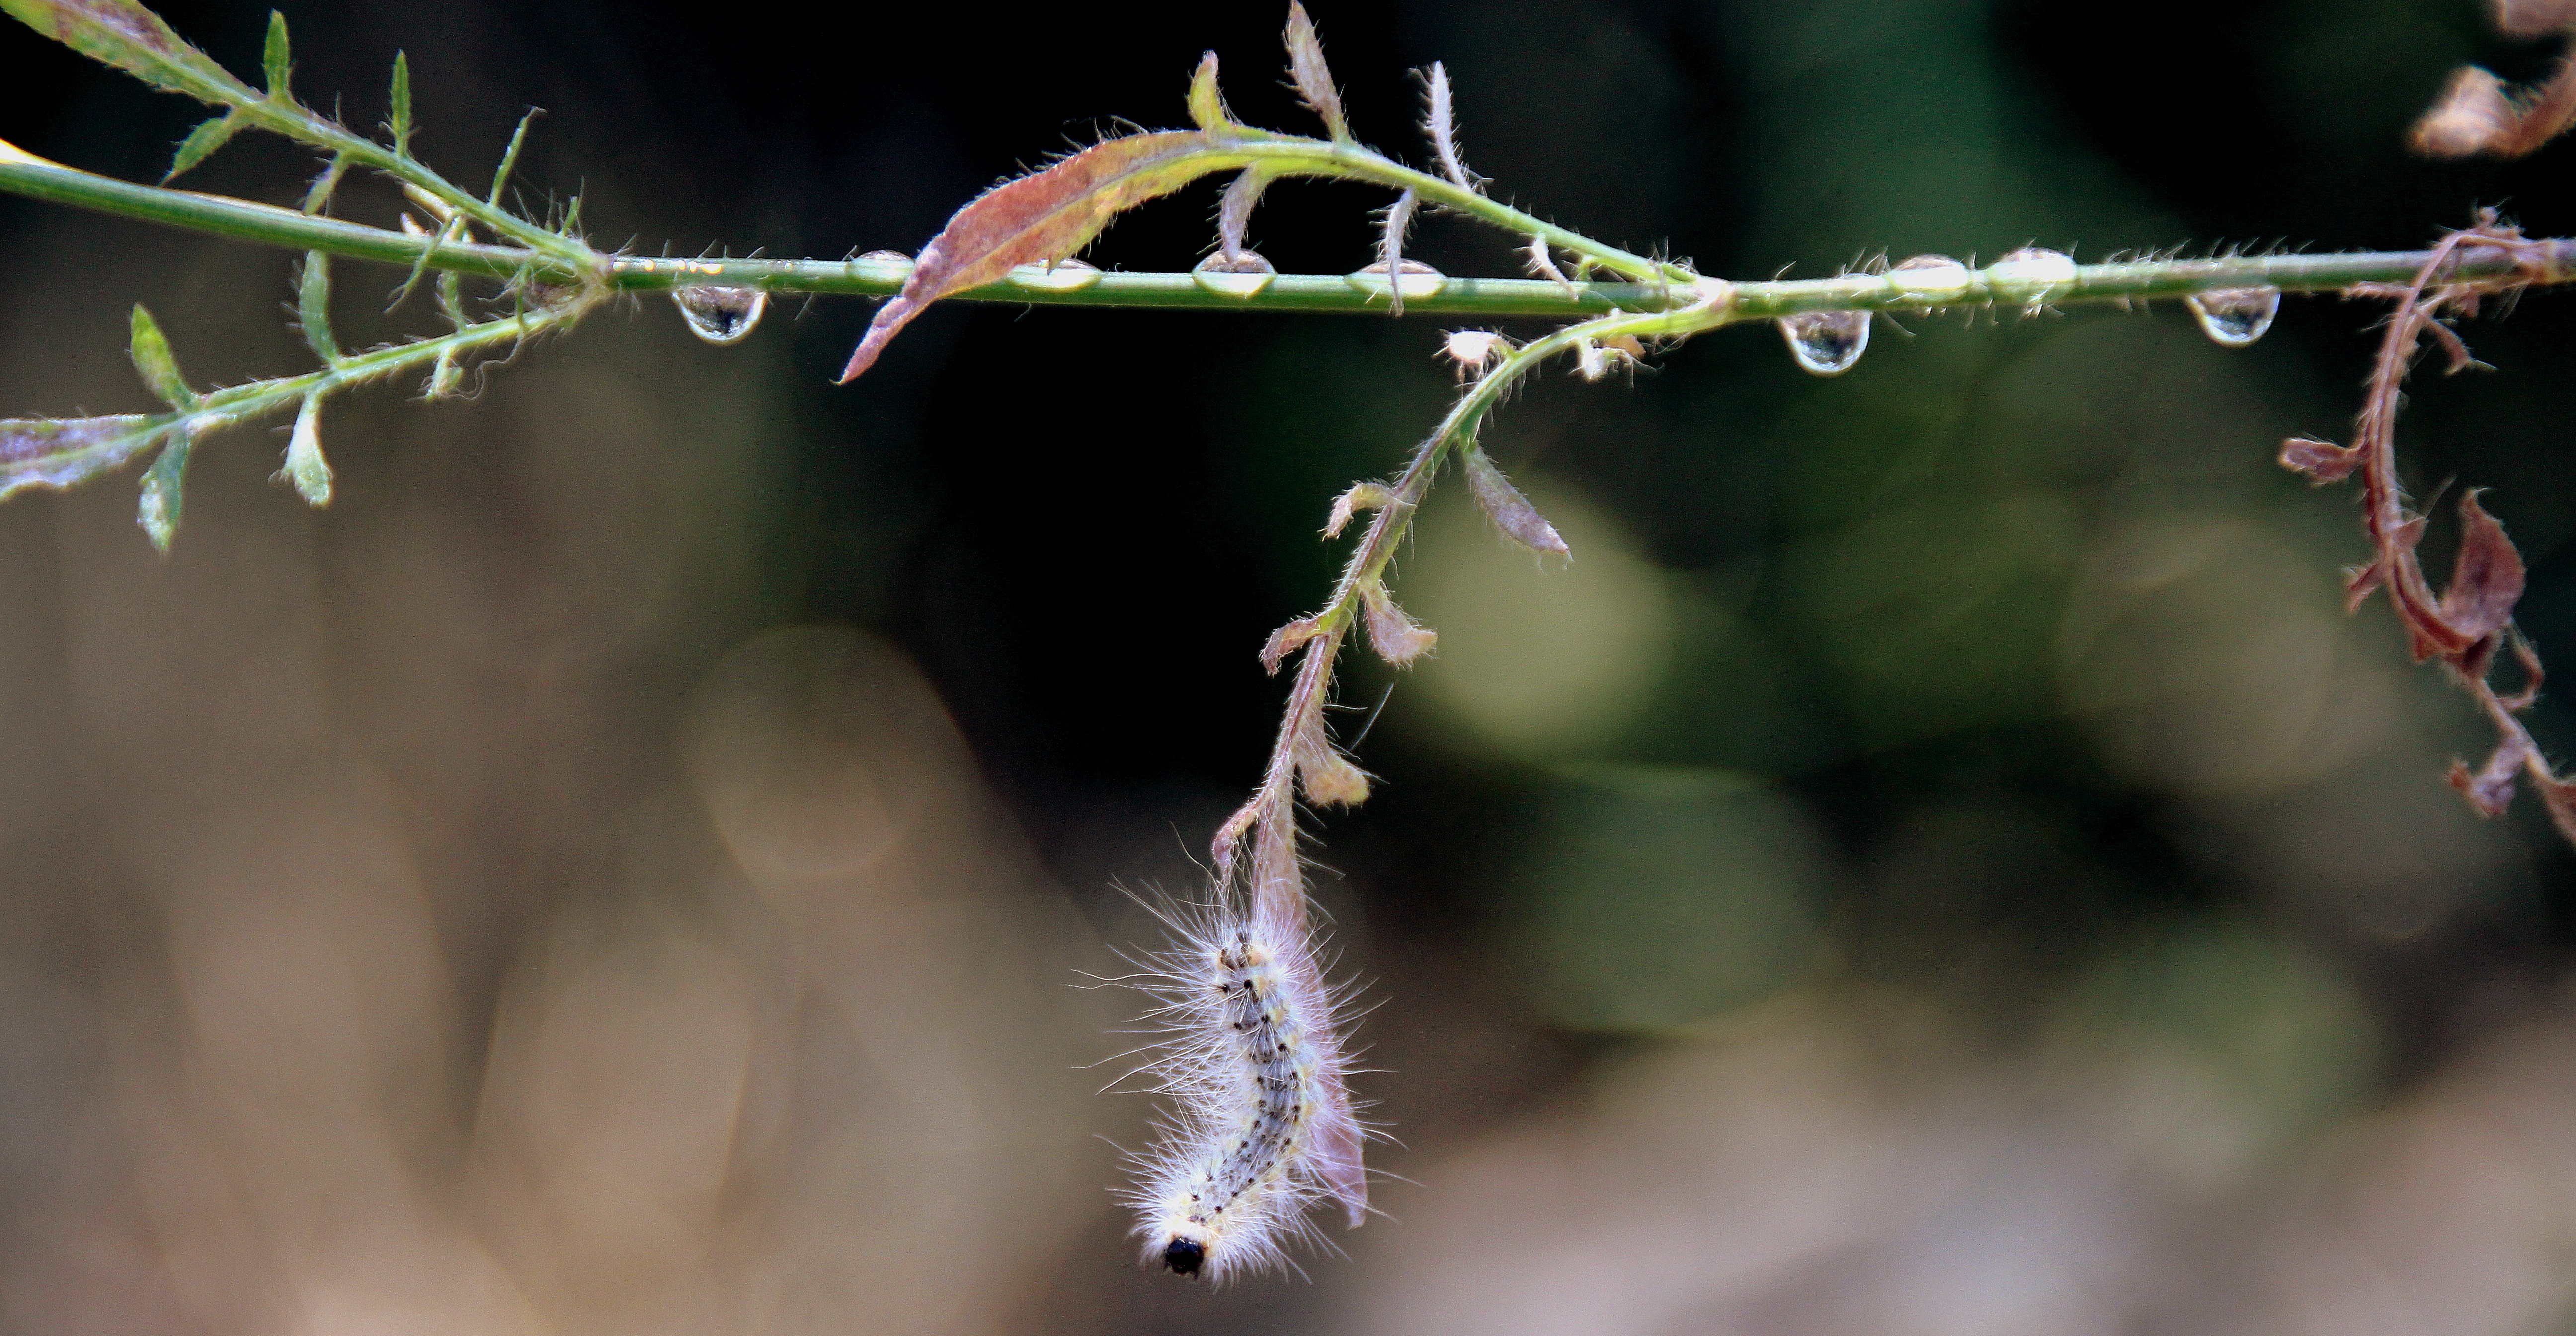
tree, nature, branch, plant, photography, leaf, flower, frost, wildlife, spring, green, insect, autumn, botany, flora, season, fauna, invertebrate, twig, caterpillar, close up, millipede, drops, macro photography, plant stem, thorns spines and prickles